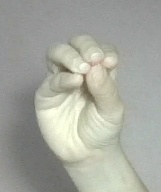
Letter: ha